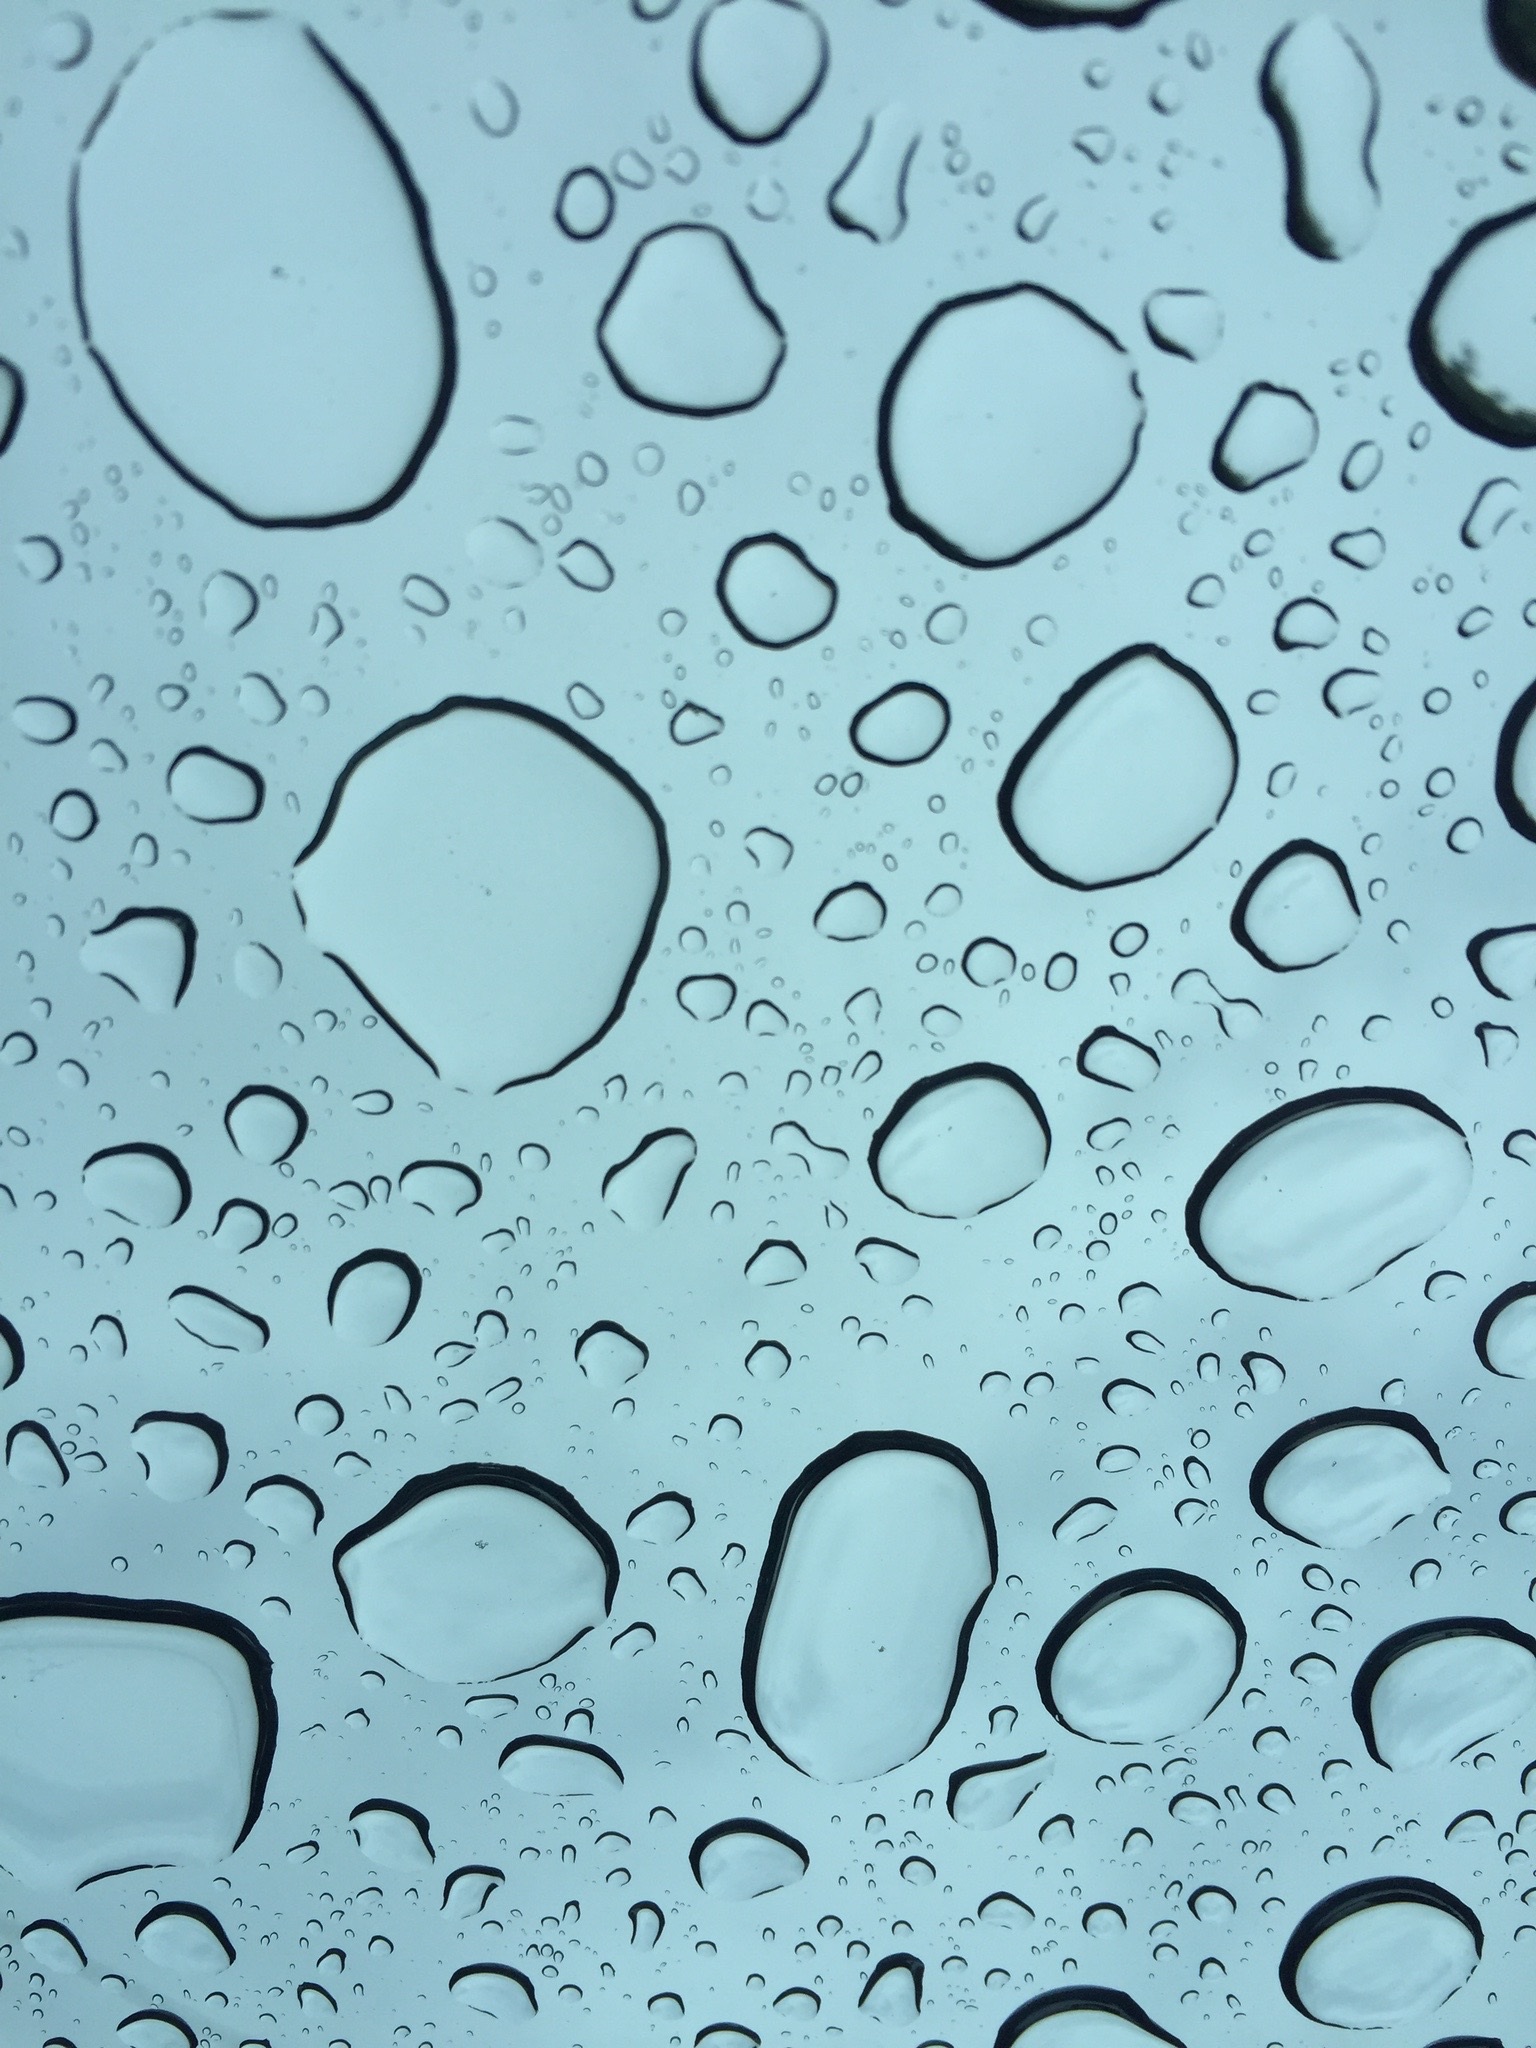
water, nature, drop, black and white, rain, petal, pattern, line, circle, font, background